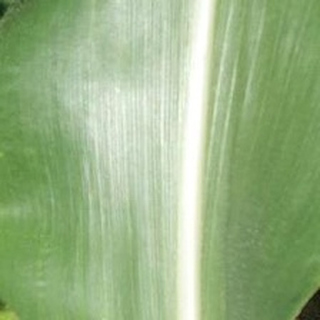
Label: healthy_corn